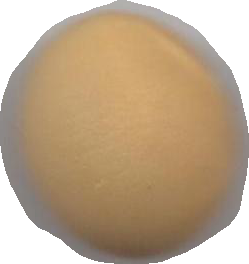
Variety: Grobogan